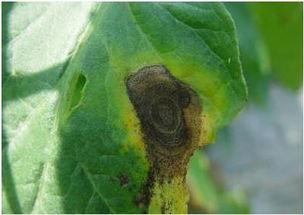
Plant: Tomato
Disease: tomato early blight